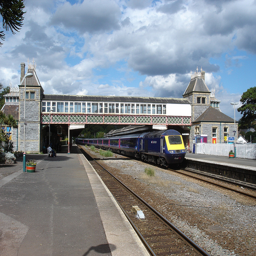
A large long train on a steel track.
A blue and yellow transit train leaving the station.
A train crossing beneath a city bridge with brick towers.
A TRAIN PASSING BY AN OVER BRIDGE WITH A RAILWAY TRACK IN PARALLEL TO IT.
A train is getting ready to leave the train station.